Cobram Courier

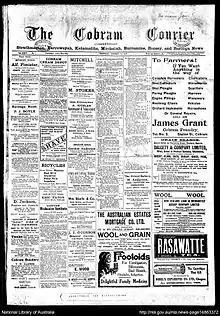
Digital image of the "Cobram Courier" newspaper front page, 8 January 1914

"The Cobram Courier" was published from 12 September 1888 to 28 December 1995, by Victoria Heller & Marston, Cobram. From 1996, it has been published by Newsprinters, a subsidiary of McPherson Media Group.